Justin Moyer

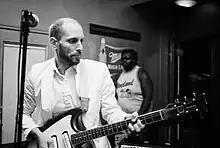
Moyer performing in 2012

Justin Moyer (born 1977) is an American musician, journalist, and attorney. He has been a member of many Washington, D.C.–based bands on Dischord Records, including El Guapo, Supersystem, Antelope, Edie Sedgwick, and Light Beams. He was part of a Pulitzer Prize-winning team at "The Washington Post" that covered the Capitol insurrection.